I Love Lisa

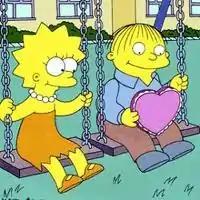
Promotional image, depicting Lisa and Ralph playing on the swings.

"I Love Lisa" is the fifteenth episode of the fourth season of the American animated television series "The Simpsons". It originally aired on Fox in the United States on February 11, 1993. In the episode, Lisa gives Ralph Wiggum a Valentine's Day card when she sees that he has not received any. Ralph misinterprets Lisa's gesture and, much to Lisa's dismay, relentlessly pursues her with affection. Lisa snaps at Ralph on live television and angrily tells him they are not together and that she never liked him. Heartbroken, Ralph channels his feelings into his performance as George Washington in the school's President's Day pageant. After a thunderous applause from the audience, he is able to accept Lisa as just a friend.